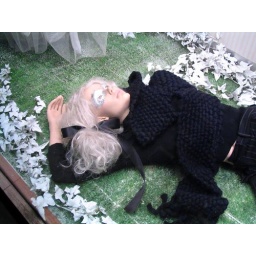
dead girl in shop window